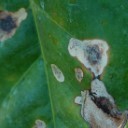
Label: Miner